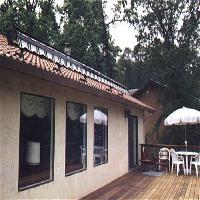
Weather: cloudy or overcast